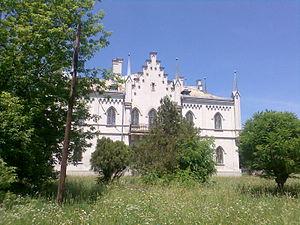
Palais Cuza de Ruginoasa. Română: Palatul domnesc de la Ruginoasa.
Voici une liste des châteaux déclarés monuments historiques par le Ministère de la Culture de Roumanie. Cette liste ne comprend que des châteaux de plaisance, voire des châteaux forts qui, à un certain moment de leur histoire, ont été transformés en châteaux de plaisance. Par conséquent, les châteaux forts, les citadelles, les forteresses, les places fortes, voire les autres ouvrages fortifiés de la Roumanie ne se trouvent pas ci-dessous, mais dans la liste de forts, fortifications, citadelles et places fortes en Roumanie.